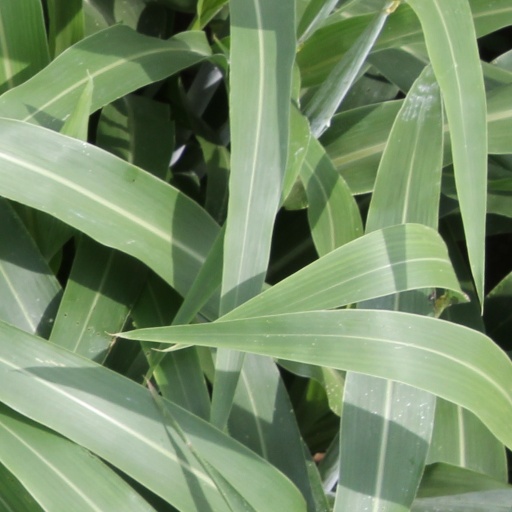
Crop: sorghum